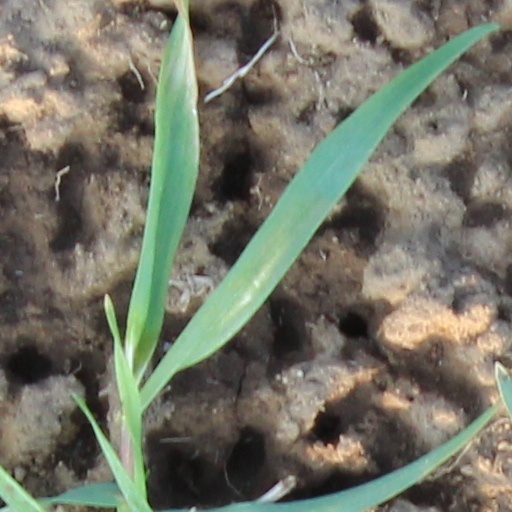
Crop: wheat